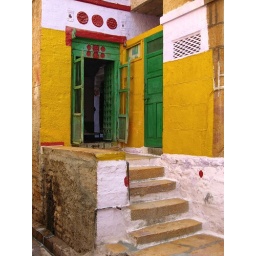
Painted house in Jaisalmer street